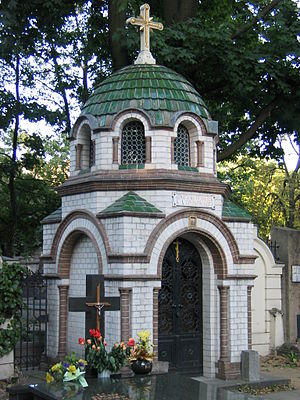
Den gamle kirkegård i Łódź
Gojżewski-familiens mausoleum
Den gamle kirkegård i Łódź blev grundlagt i 1855 ved Ogrodowa- og Srebrzyńska-gaden. Den er med sine mange storartede arkitektoniske monumenter en af byens smukkeste kirkegårde.